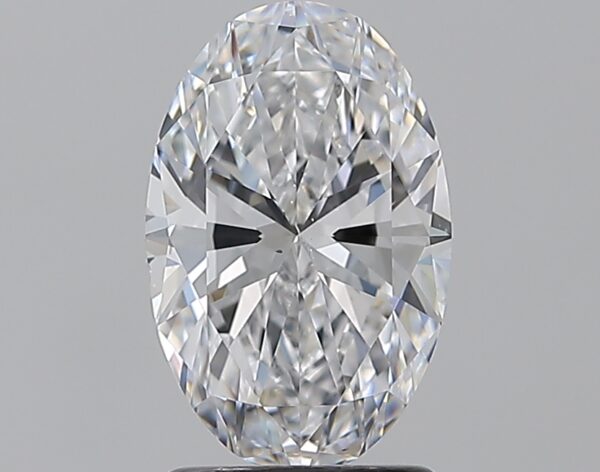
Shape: oval
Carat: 1.71
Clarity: VS2
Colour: D
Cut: EX
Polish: EX
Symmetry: EX
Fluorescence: F
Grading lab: GIA
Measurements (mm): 9.97 x 6.45 x 4.04